Sophie Alakija

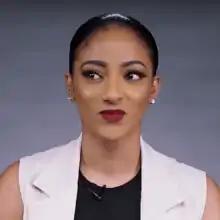
Alakija in 2019

Sophie Rammal (born 8 February 1993) popularly known as Sophie Alakija, is a Nigerian actress and model who features in the Nigerian film industry.